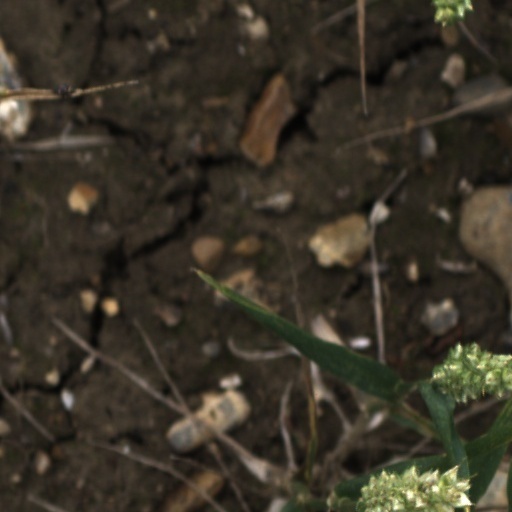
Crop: wheat